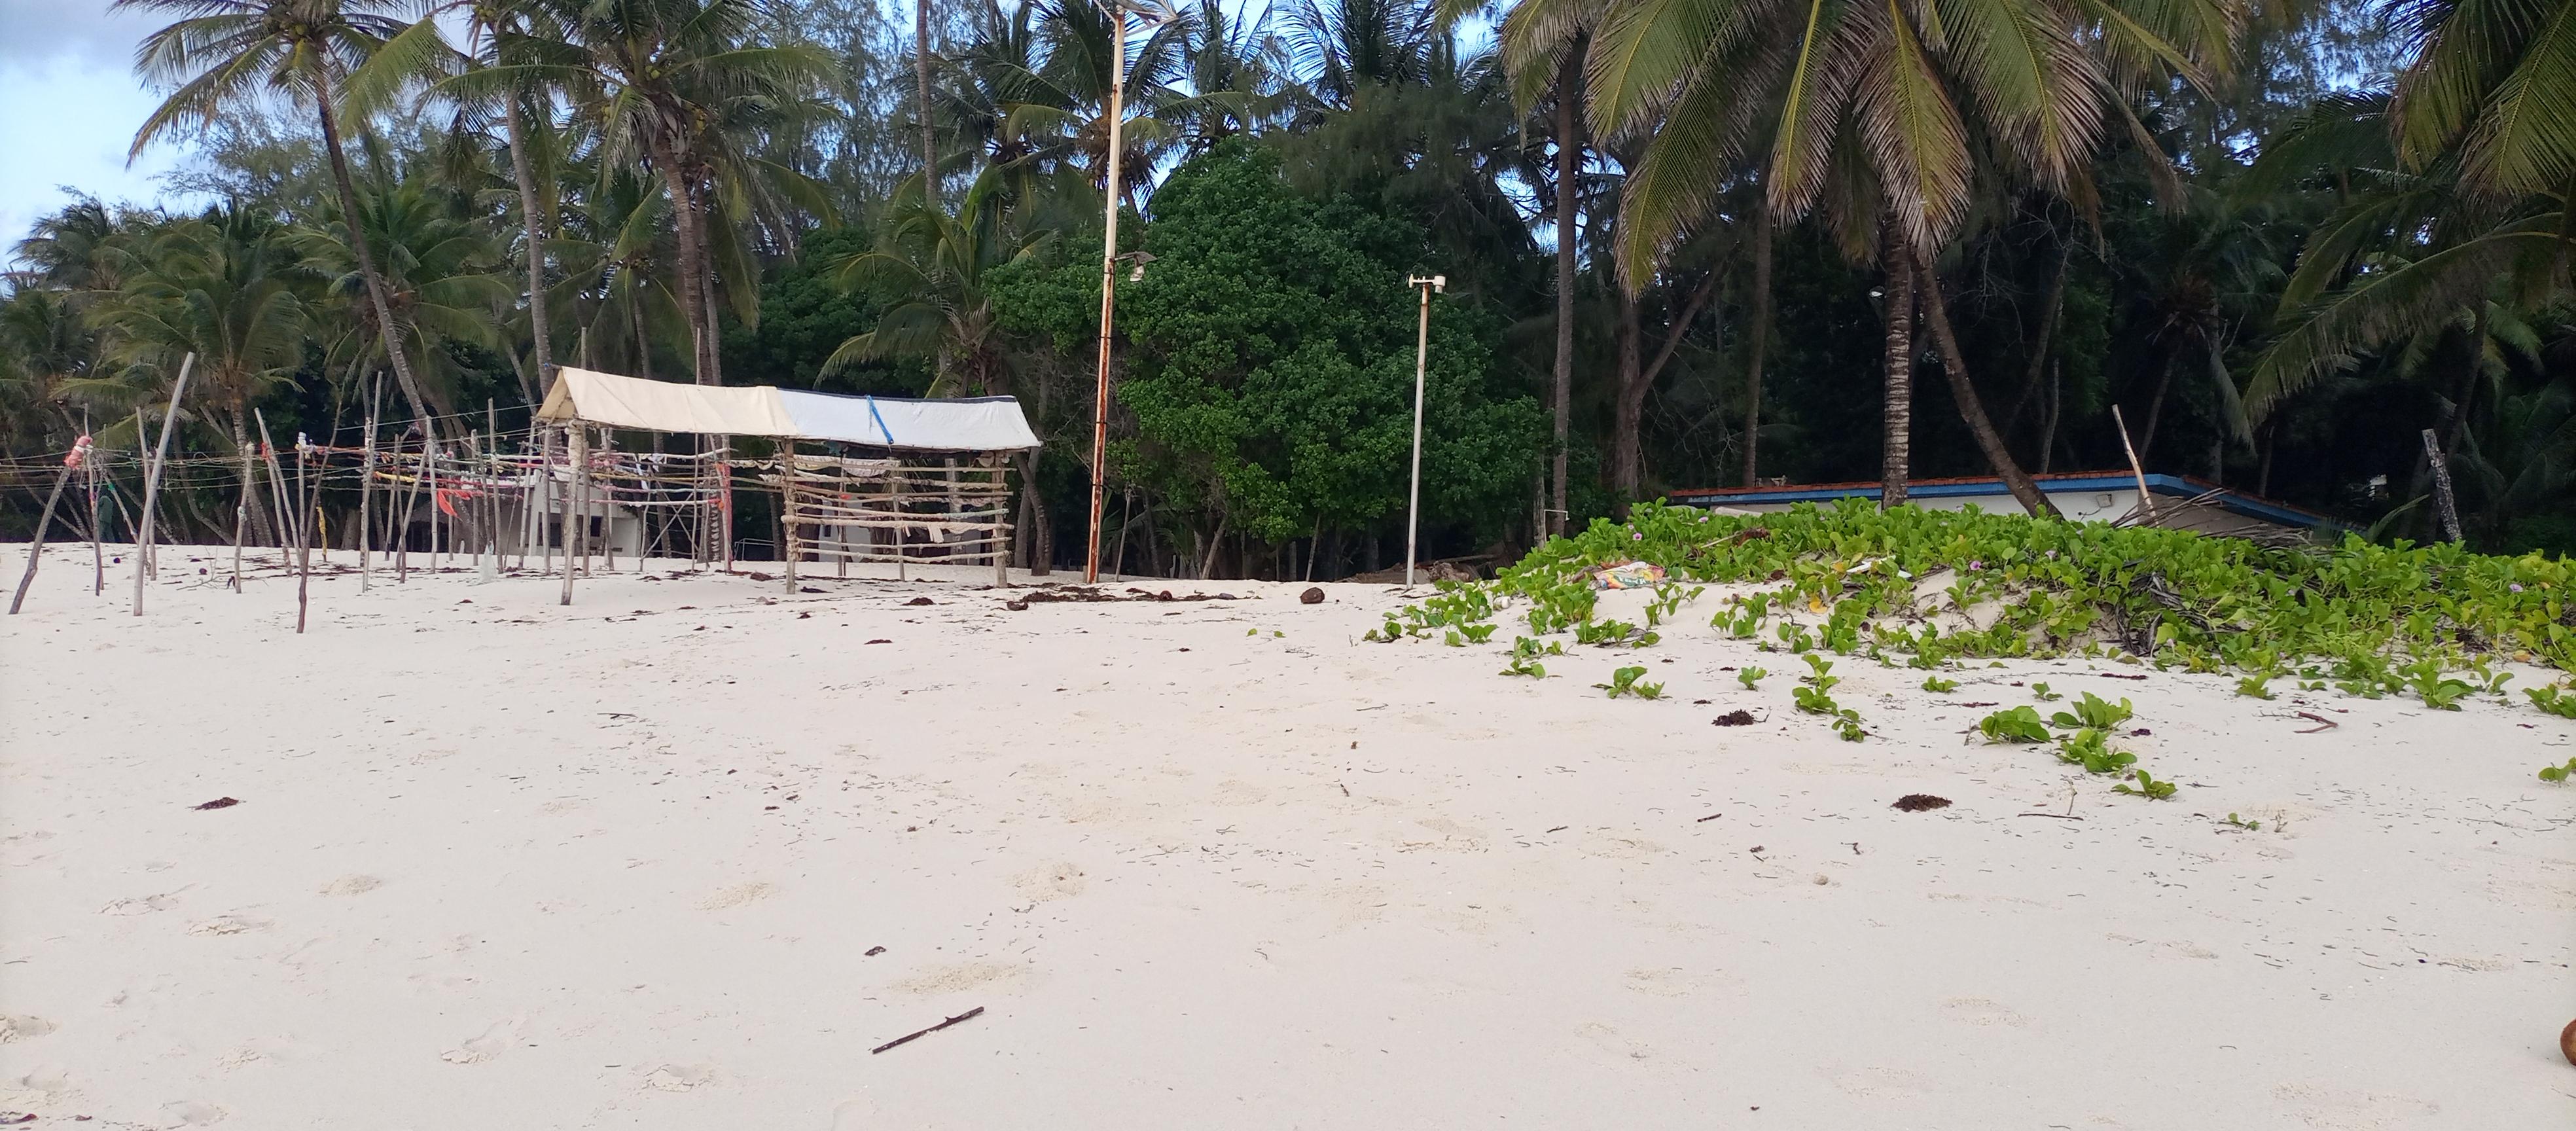
Ufuo wa bahari ikiwa na miti mirefu kwa mbali, upande wa kushoto kuna muundo unaoonekana kama kibanda  au makazi rahisi yaliyotengenezwa kwa mbao.